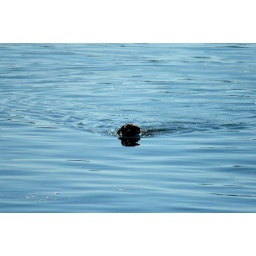
Dog fetching ball in ocean